Moritz Neumüller

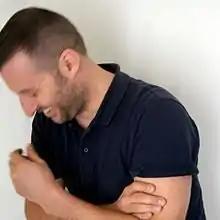
Moritz Neumüller in 2016

Moritz Neumüller (born 1972) is a curator, educator and writer in the field of photography and new media.